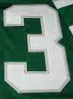
Number: 3